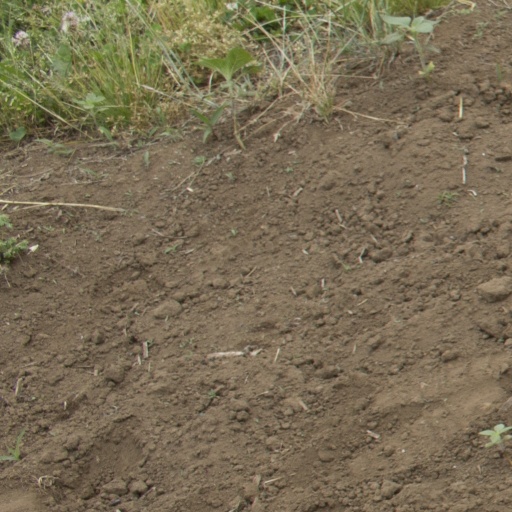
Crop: Jerusalem artichoke